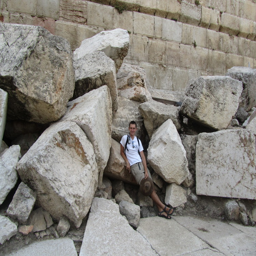
person lounging on a small pile of the massive stones thrown down by country years ago